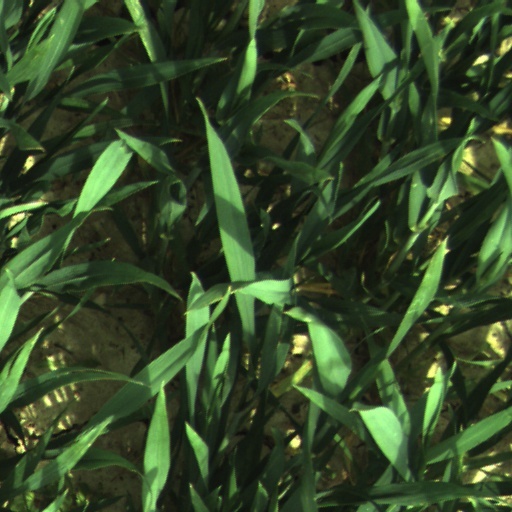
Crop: wheat